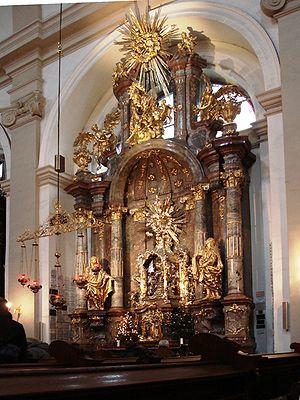
Autel de l'enfant Jesus de Prague dans Notre-Dame-de-la-Victoire, Mala Strana, Prague. Čeština: Oltář Pražského Jezulátka v kostele Panny Marie Vítězné, Malá Strana, Praha.
L'Enfant Jésus de Prague est une statuette représentant Jésus-Christ enfant située à Prague en République tchèque. Elle est le support d'une dévotion envers l'enfance de Jésus dans le catholicisme.